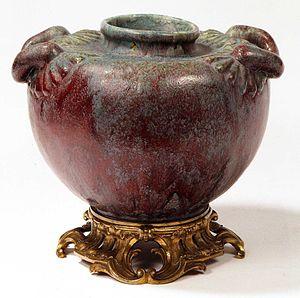
Les faïenceries de Bourg-la-Reine sont un ensemble de faïenceries qui se sont développées de la fin du XVIIIᵉ siècle jusqu'au début du XXᵉ siècle à Bourg-la-Reine.